Pat Flaherty (actor)

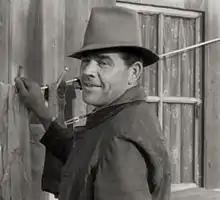
Pat Flaherty in "My Man Godfrey" (1936)

Edmund Joseph Flaherty (March 8, 1897 – December 2, 1970) was an American film actor who appeared in about 200 films.